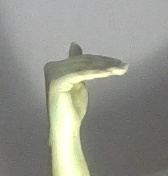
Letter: khaa